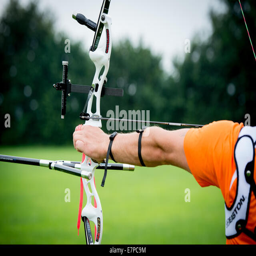
the archer put the arrow on his bow and is ready to shoot the arrow